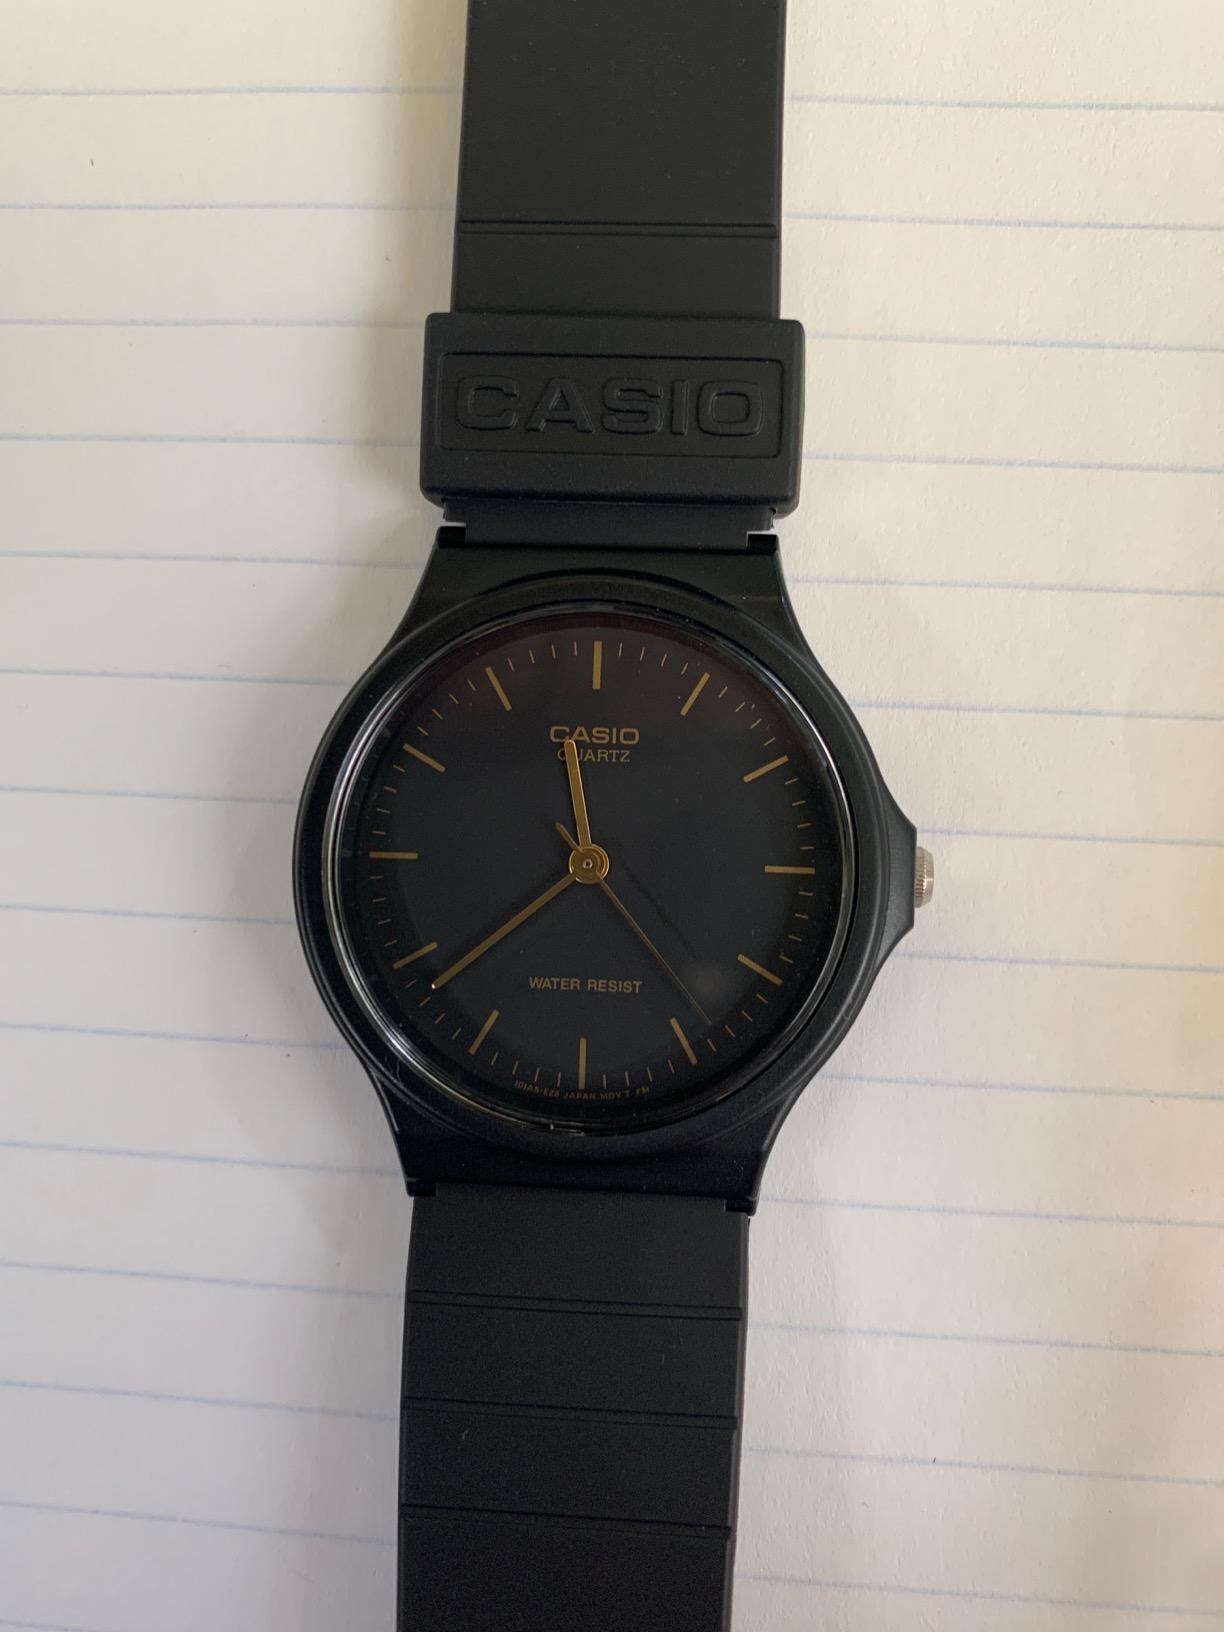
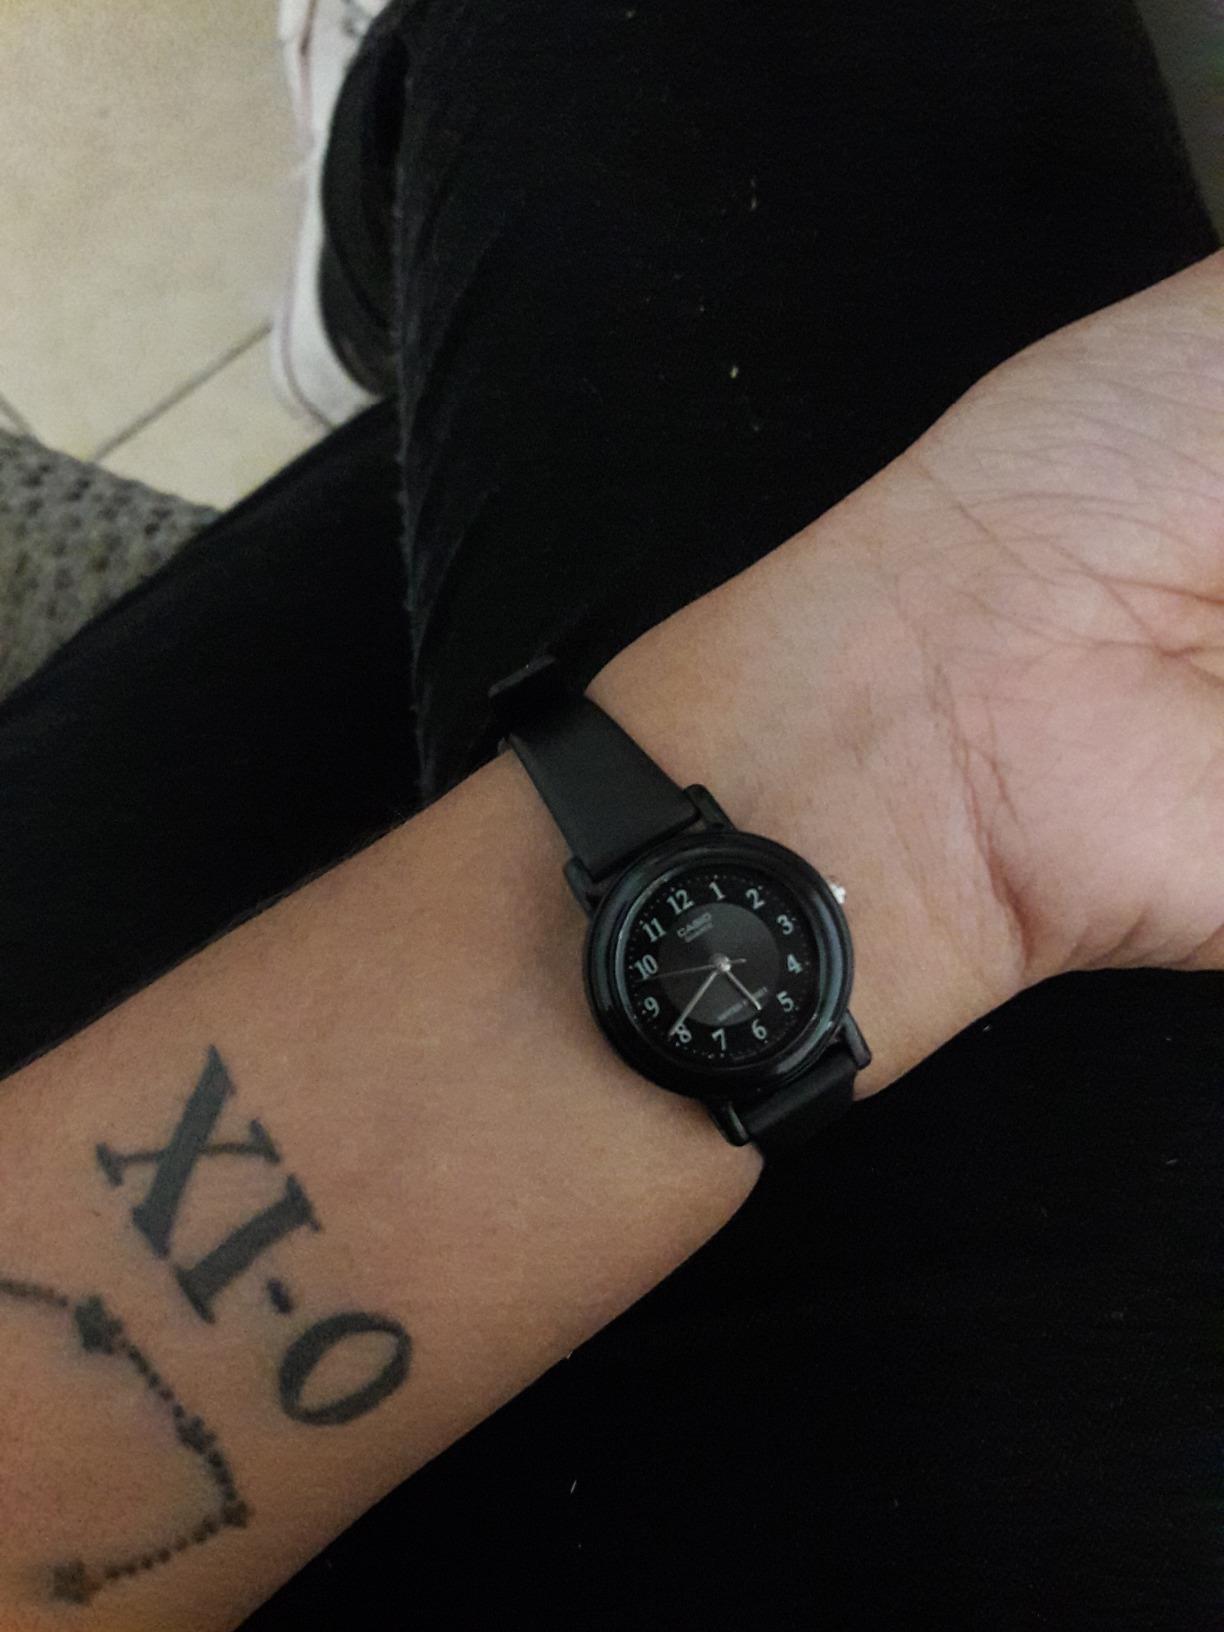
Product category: accessories_watch
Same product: no